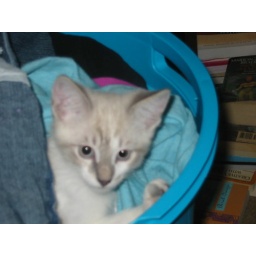
Ginger in the clothes basket